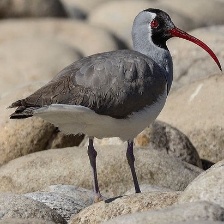
Species: IBISBILL
Scientific name: IBIDORHYNCHA STRUTHERSII